Whitefield, Greater Manchester

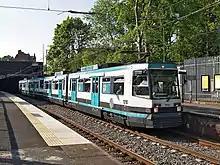
Whitefield Metrolink station is on the Bury—Victoria Manchester Metrolink line

Public transport began some time in the early 19th century and in 1817 there were coach services being run through Whitefield between Manchester and Bury along Bury Old Road, which had been constructed in 1755. However, Wilson speculates that these were probably mainly for freight and states that the Coach & Horses public house at Kirkhams was the coaching inn.